Riptide (Canada's Wonderland)

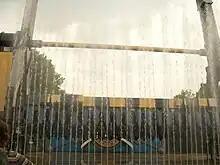
Water ejected from fountains at the bottom of the ride structure.

Riptide is mainly made up of 4 parts. The first parts are the two supports that hold the entire ride up. The second parts are the two arms that hold and move the gondolas up and down in a circular rotation. The third parts are the tow gondolas. This is where the riders are seated for the ride. Each gondola holds a maximum of 20 riders meaning that the ride can operate with a maximum of 40 riders per cycle. The gondolas also spin freely on a circular rotation just like the arms that hold the gondolas. The fourth parts are the fountains. The fountains at the bottom of the ride can shoot as high as the ride itself and are a part of the ride to soak riders while riding (only during hot days).